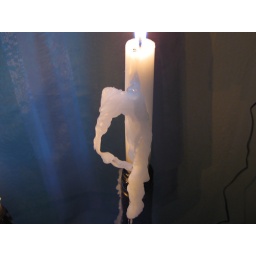
The wine bottle candle in my bathroom has been doing some crazy wax formations all on its own.